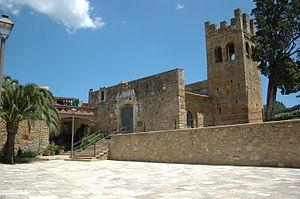
La Costa Brava est le nom donné à la côte catalane sur la mer Méditerranée, située au nord-est de la Catalogne, dans la Province de Gérone. Elle part de Portbou, à côté de la frontière française, et s'étend sur 160 kilomètres et sur les 255 kilomètres du profil déchiqueté de la Costa Brava jusqu’à Blanes, à l’embouchure du fleuve Tordera. Elle est encadrée, au nord, par la côte Vermeille qui en est la continuation géomorphologique et, au sud, par la Costa del Maresme.